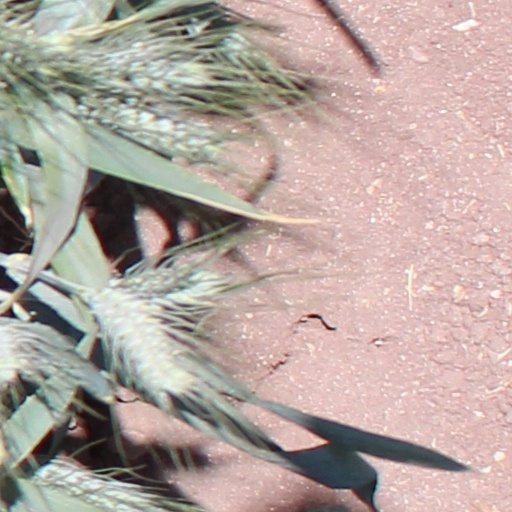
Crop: wheat